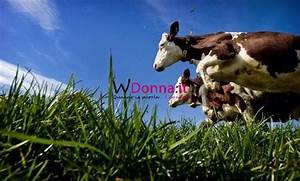
Label: cow